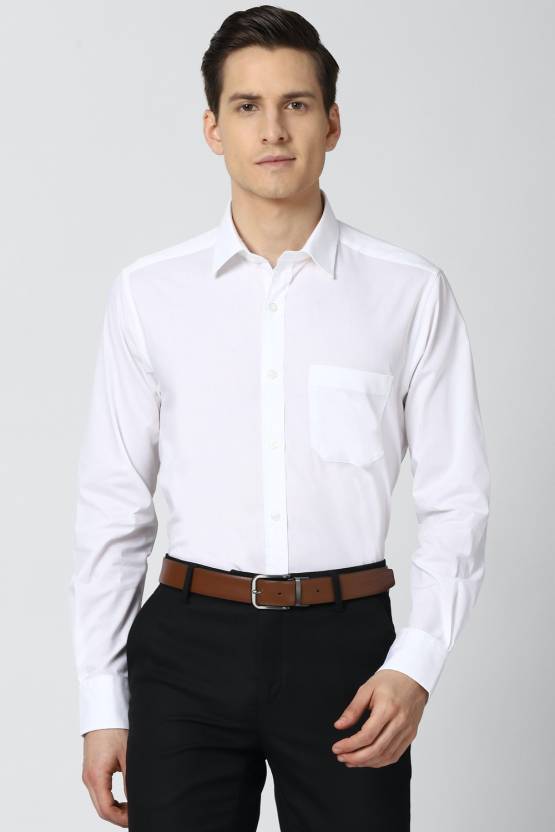
Product: Men Regular Fit Solid Formal Shirt
Price: ₹839
Colors: White
Pattern: Solid